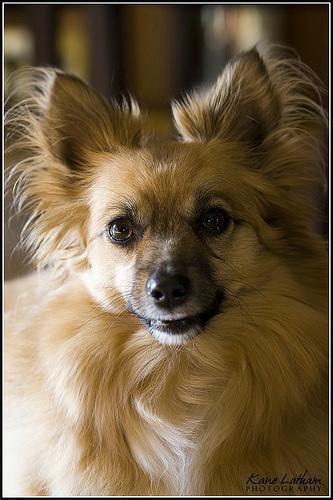
pomeranian